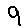
Label: 9